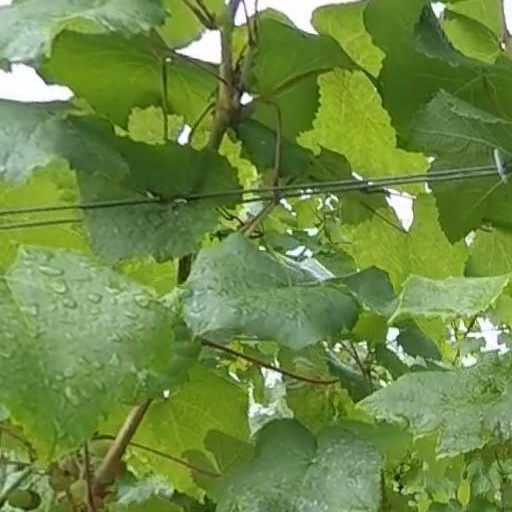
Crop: grape